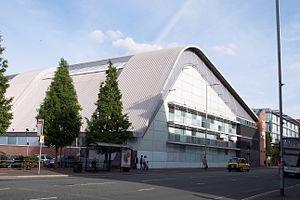
Le Manchester Aquatics Centre est une piscine publique située à Manchester, en Angleterre. Elle est localisée juste au nord de l'Université de Manchester, et près de l'Université métropolitaine de Manchester. Elle a été construite à l'occasion des Jeux du Commonwealth de 2002, et a coûté 32 millions de livres sterling. Elle est la propriété conjointe du Manchester City Council, de l'Université de Manchester et de l'Université métropolitaine de Manchester. Elle accueille l'équipe de natation de la ville de Manchester. Avant qu'elle ne soit construite, le site était une décharge sauvage dans une ancienne zone industrielle.